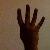
The image shows a hand gesture representing the number 4 in Indian Sign Language.